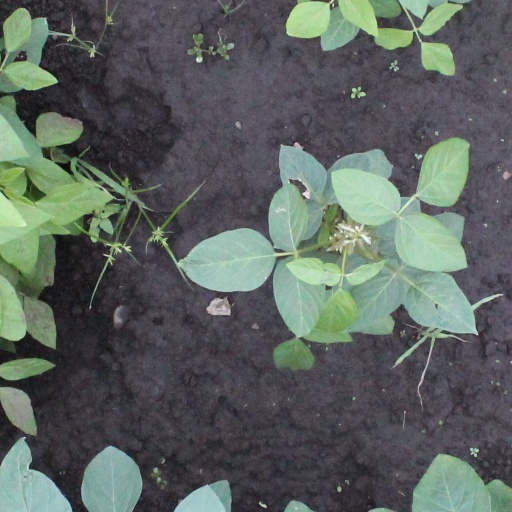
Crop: soybean